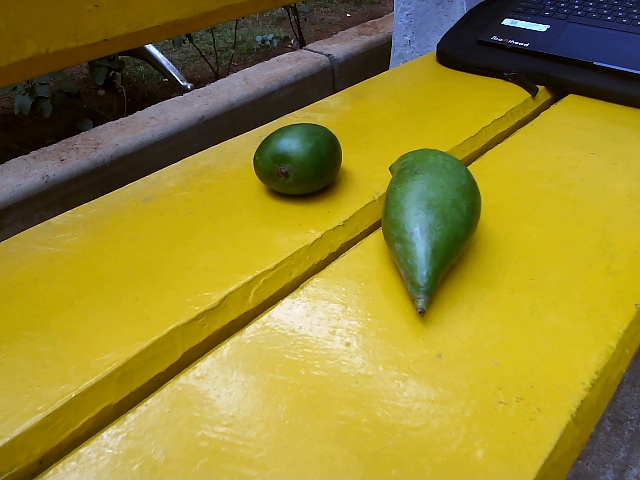
Label: Raw_Mango